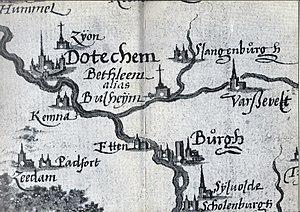
Le Slangenburg est un château avec propriété dans la municipalité néerlandaise de Doetinchem, à environ 3 kilomètres de la ville de Doetinchem. Le domaine de 600 hectares entre Doetinchem et Varsseveld abrite également l'abbaye Saint-Willibrord de l'ordre monastique bénédictin. Le château Slangenburg fait partie du Top 100 de l'Agence nationale du patrimoine de 1990.